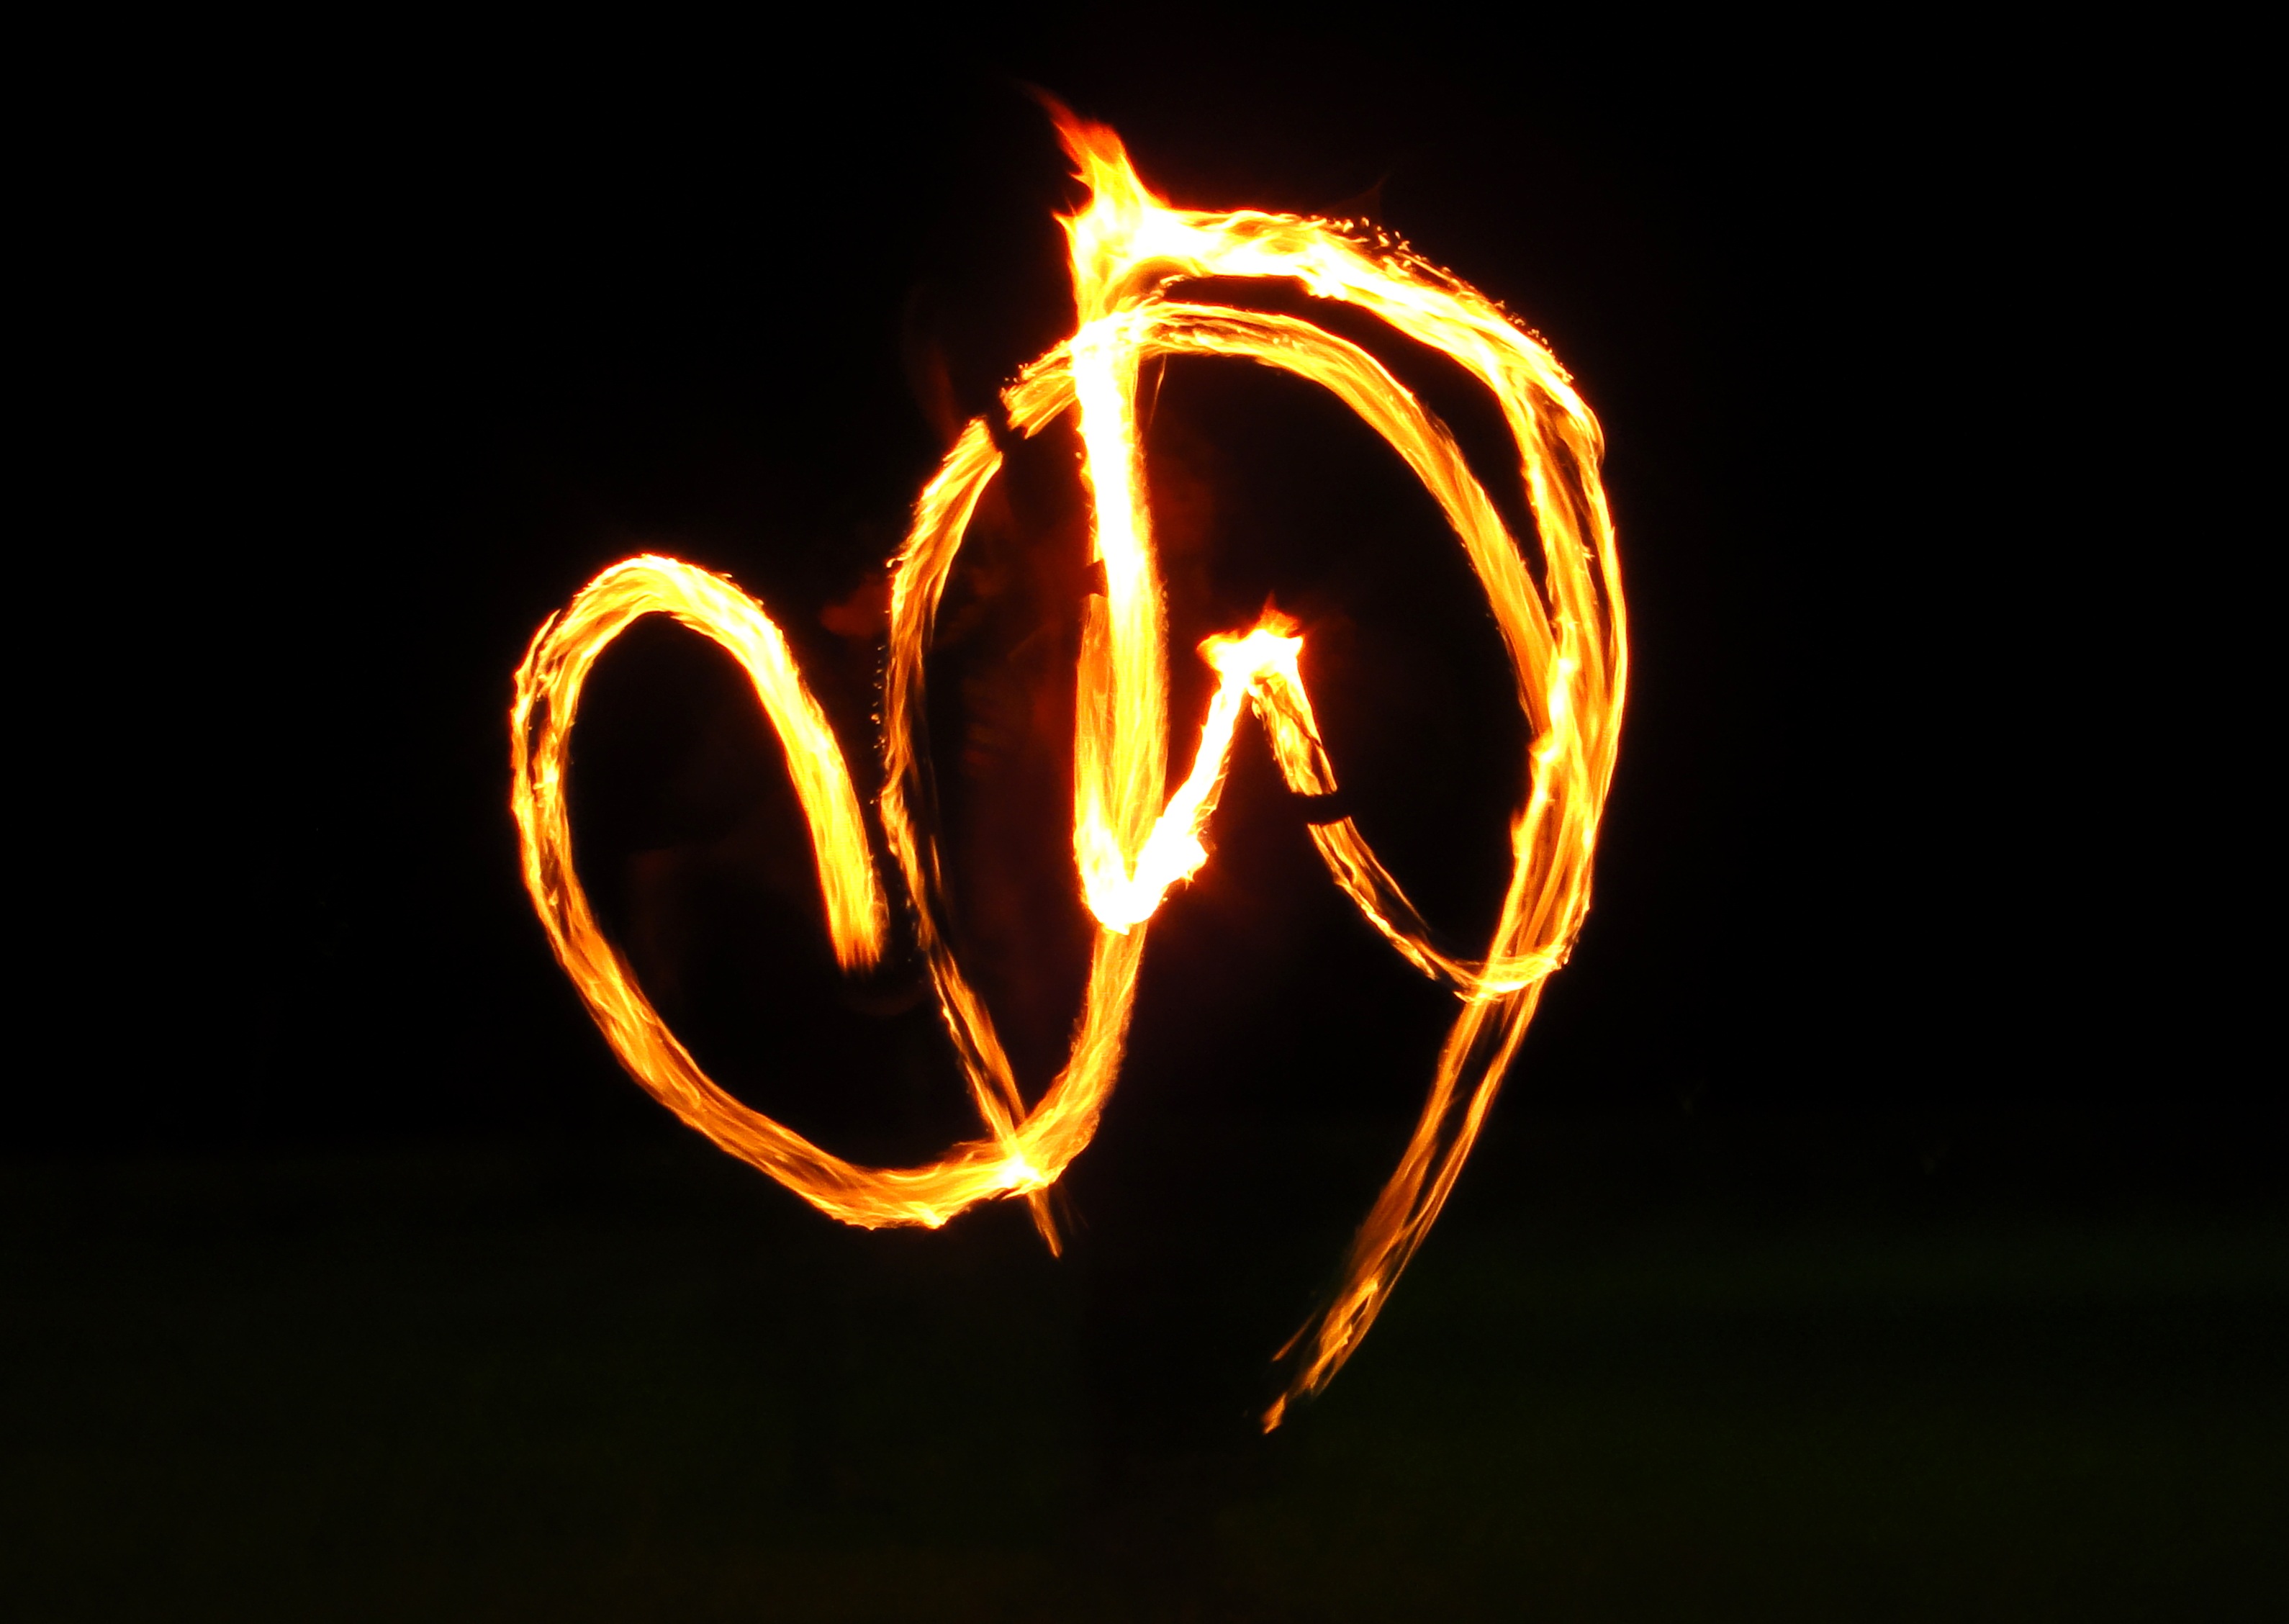
night, flower, number, sparkler, heart, dance, flame, fire, circle, burn, font, burning, middle ages, juggling, juggler, poi, feuerpoi, flame heart, fire heart